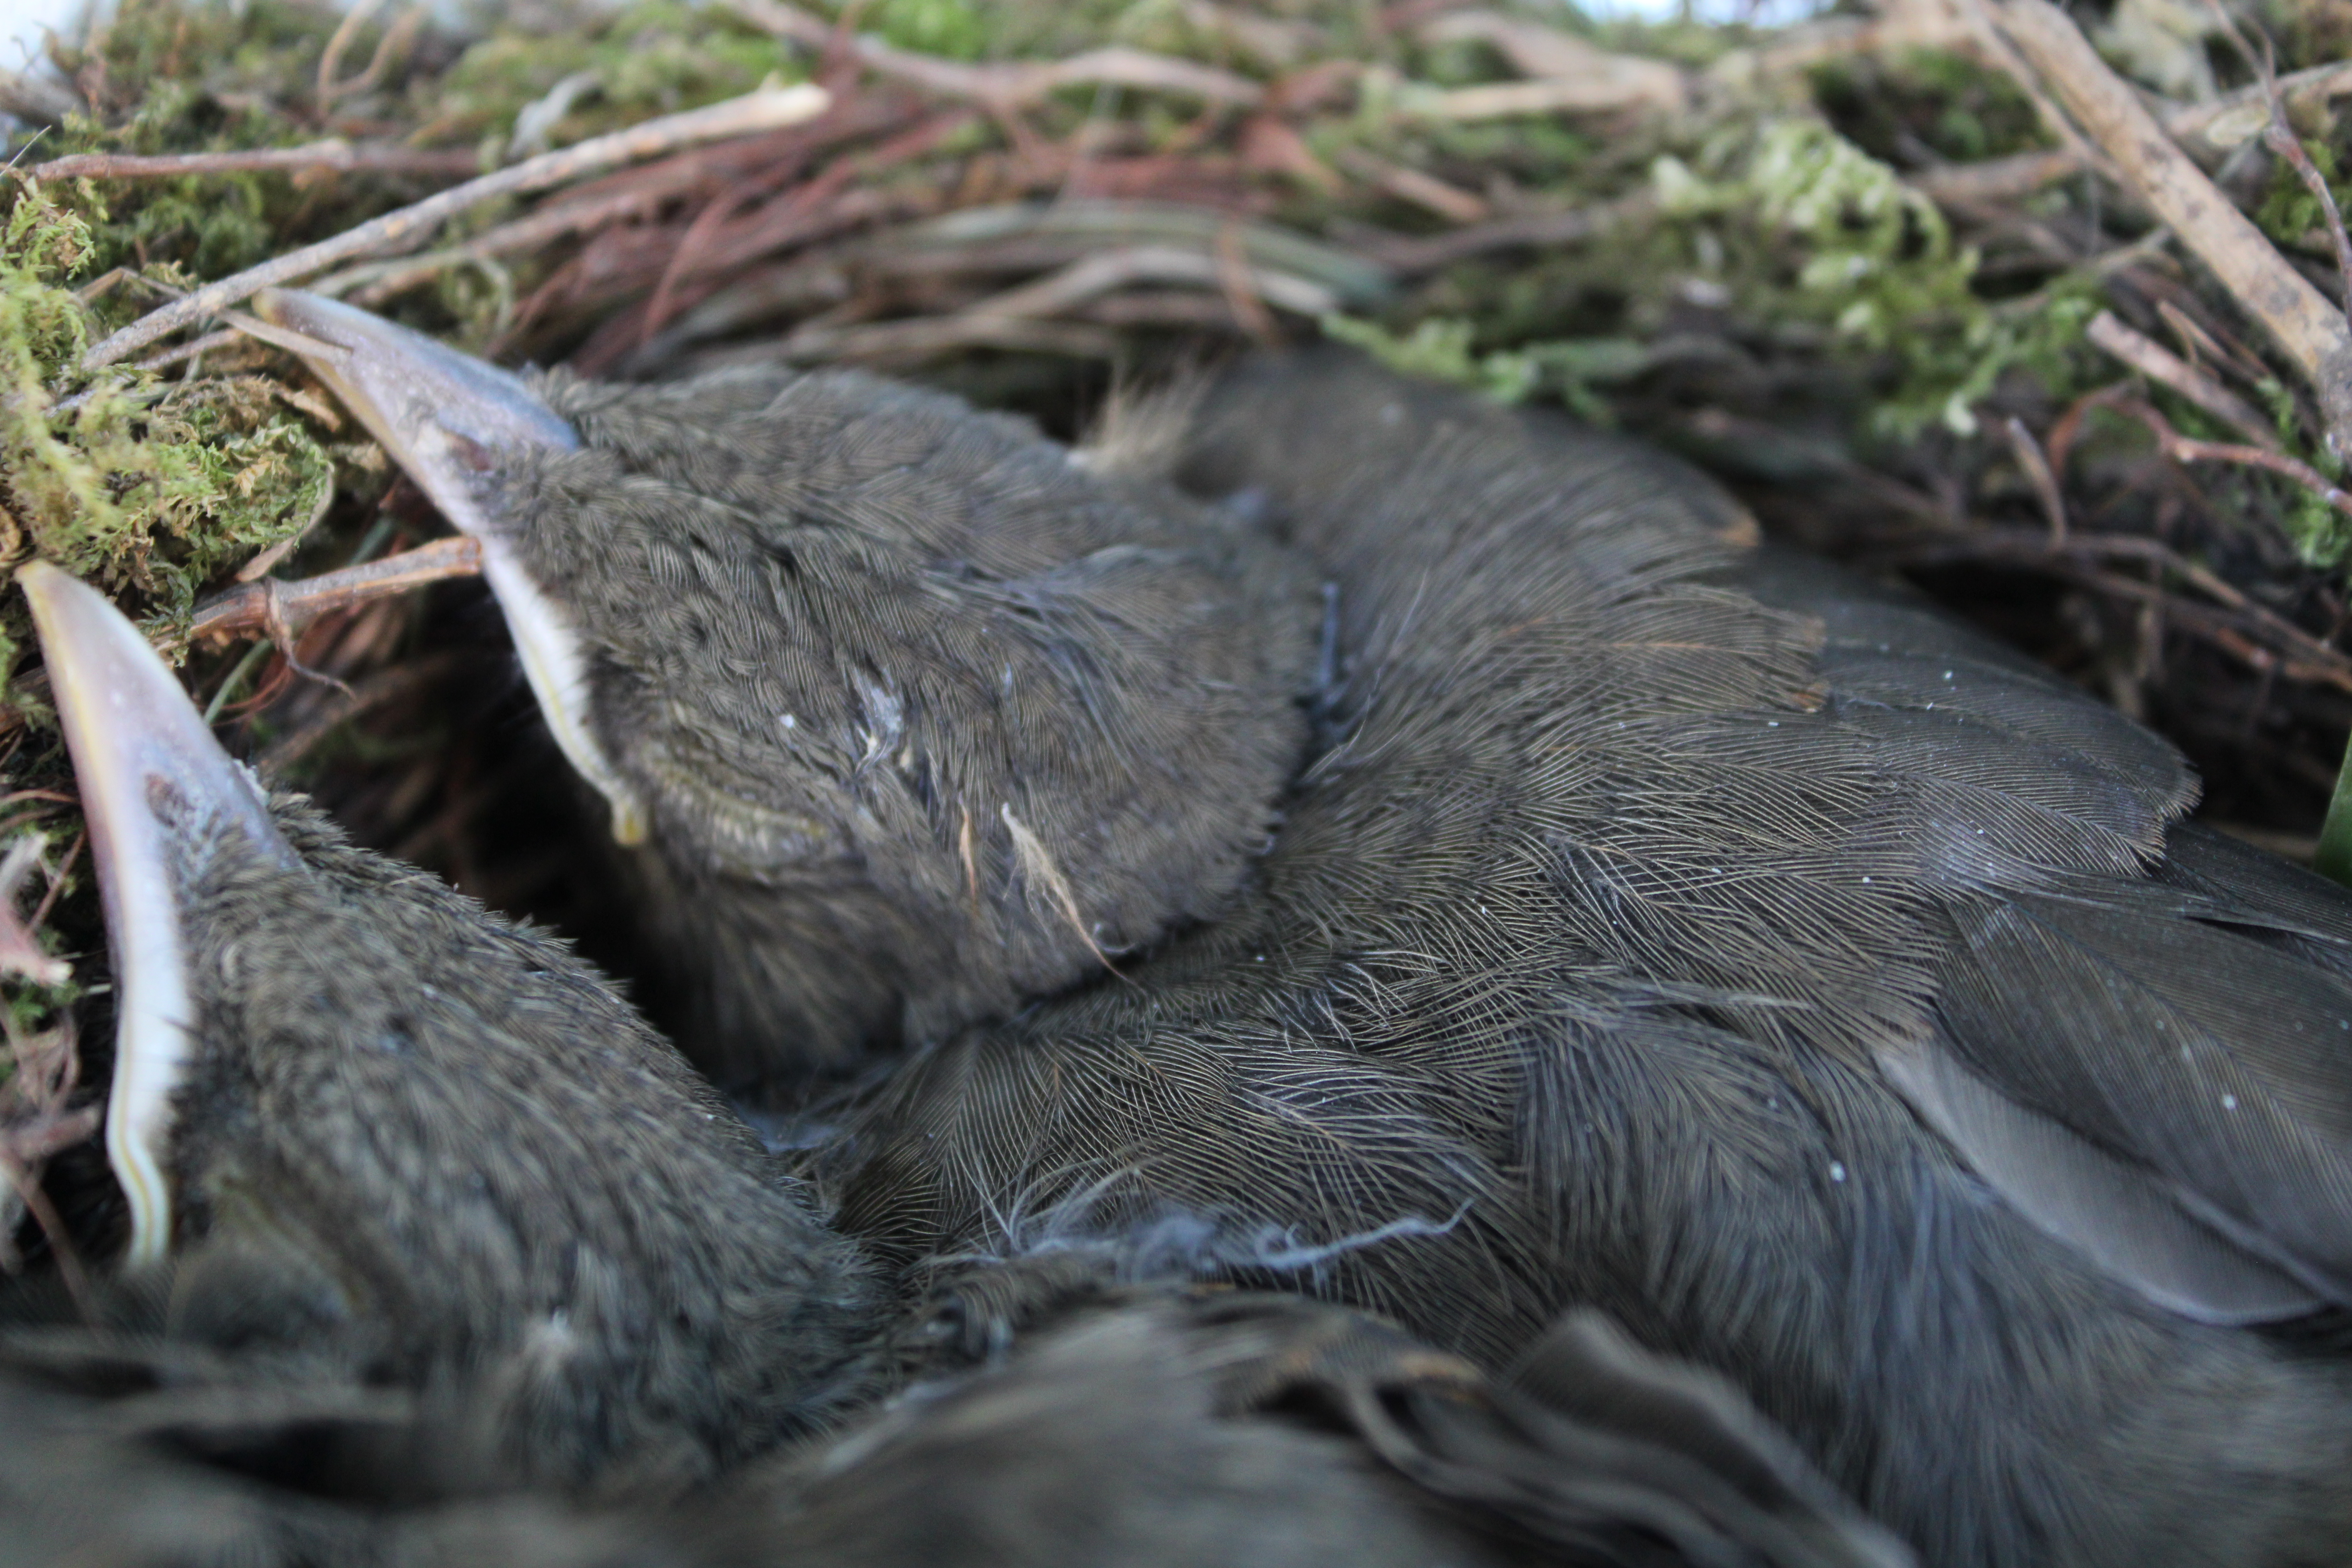
animasl, bird, adaptation, perching bird, plant